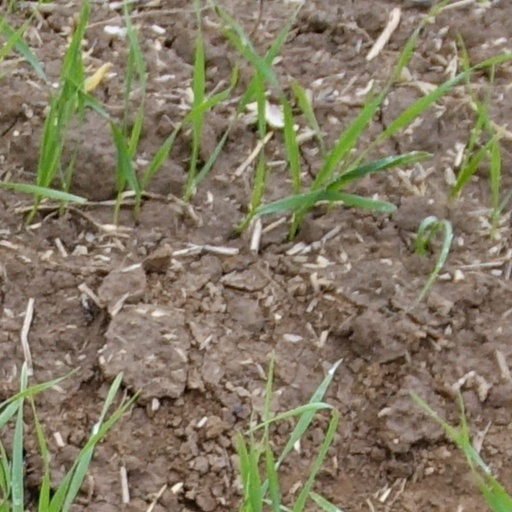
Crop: wheat